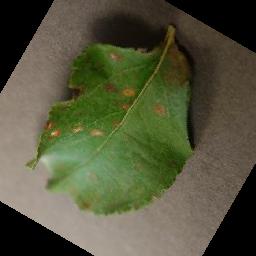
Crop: apple
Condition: cedar_rust